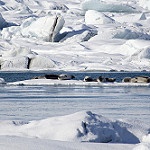
Scene: Outdoor